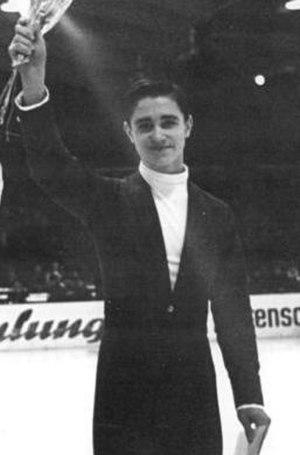
Vladimir Kovalev est un patineur soviétique qui a été vice-champion olympique aux Jeux olympiques d'hiver de 1976 à Innsbruck et double champion du monde en 1977 et 1979.